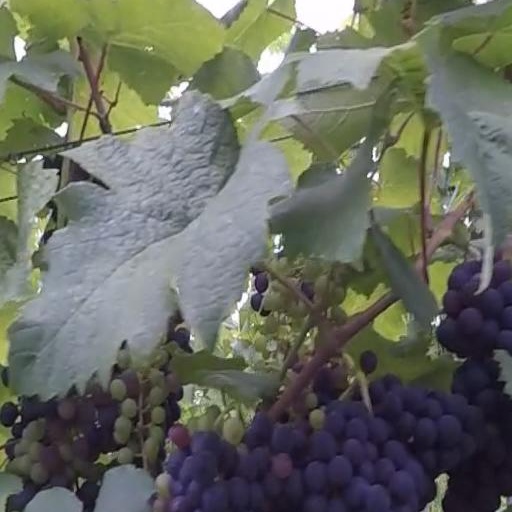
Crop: grape